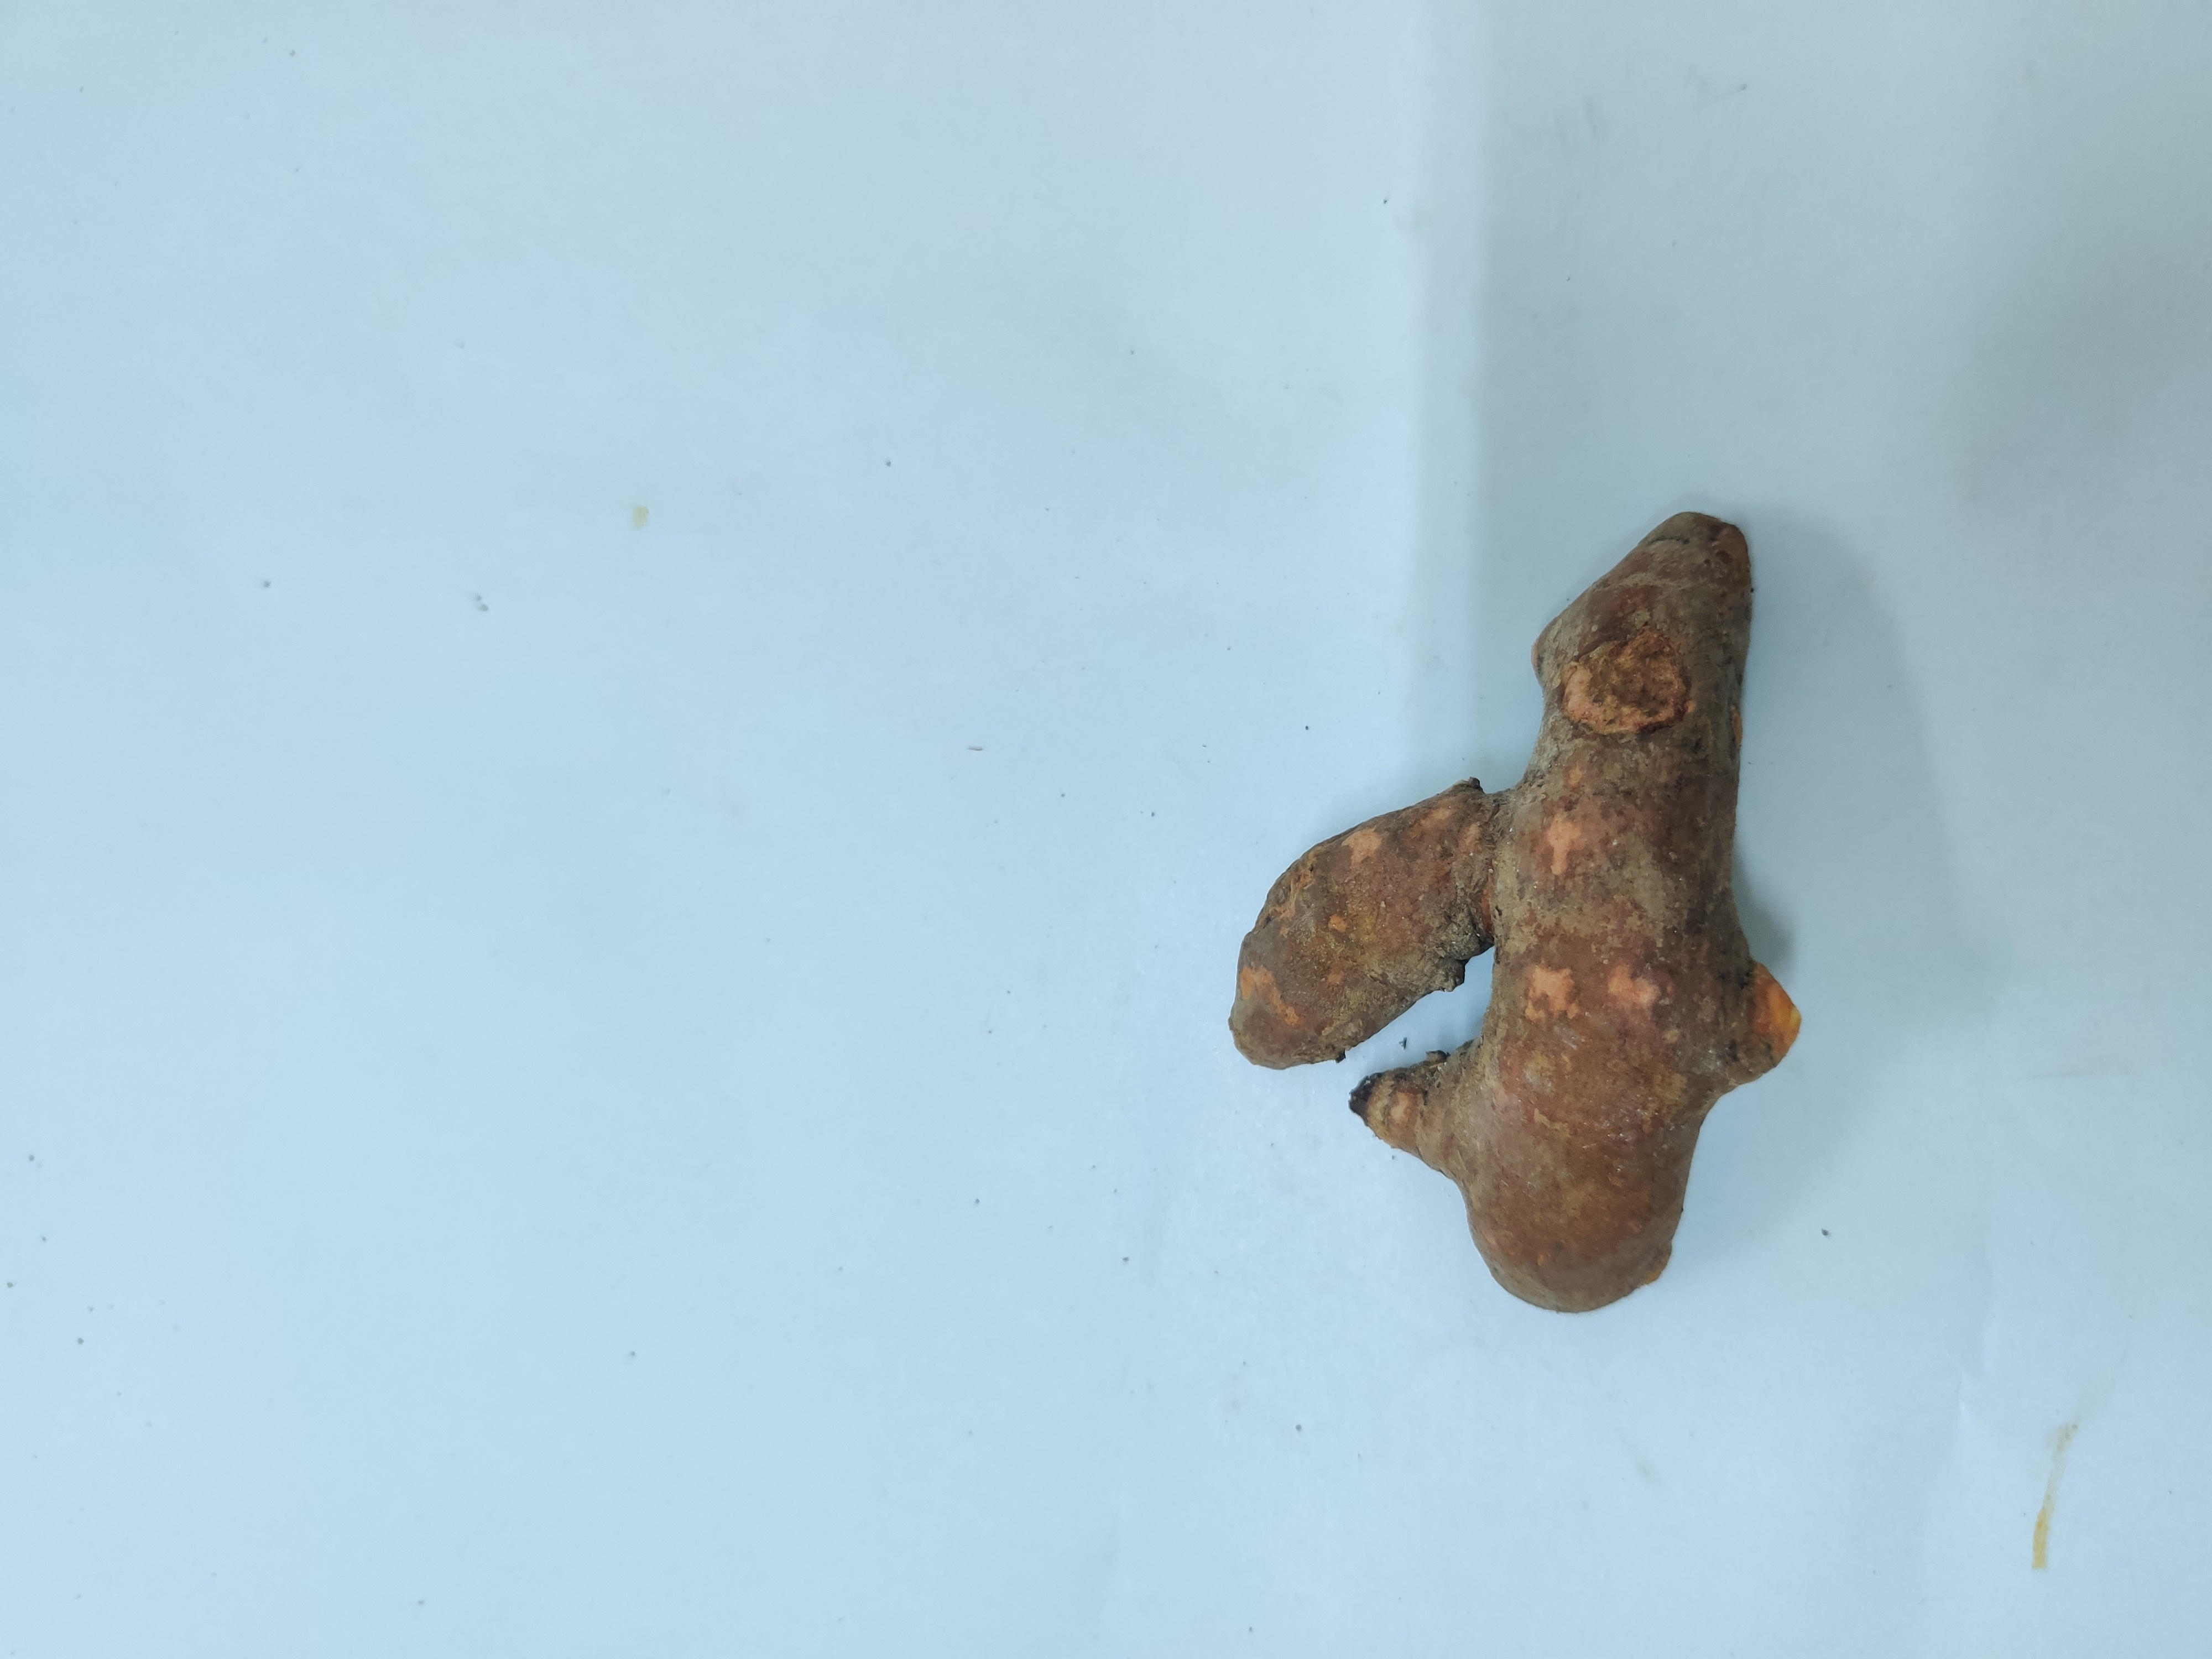
Crop: Turmeric
Condition: Damaged